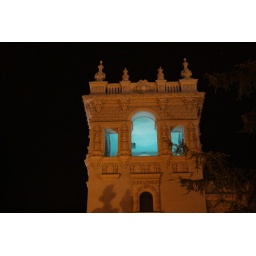
this green light radiating from this tower in the park is spooky!